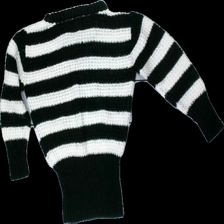
View: back
Type: Sweater
Category: Children
Brand: Skill
Colors: Black, White
Material: 100% acrylic
Pattern: Striped
Cut: Regular, C-collar
Size: 128
Season: All
Price range: 50-100
Recommended usage: Reuse